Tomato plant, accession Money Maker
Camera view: tilt-top (135 deg); turntable rotation: 90 degrees
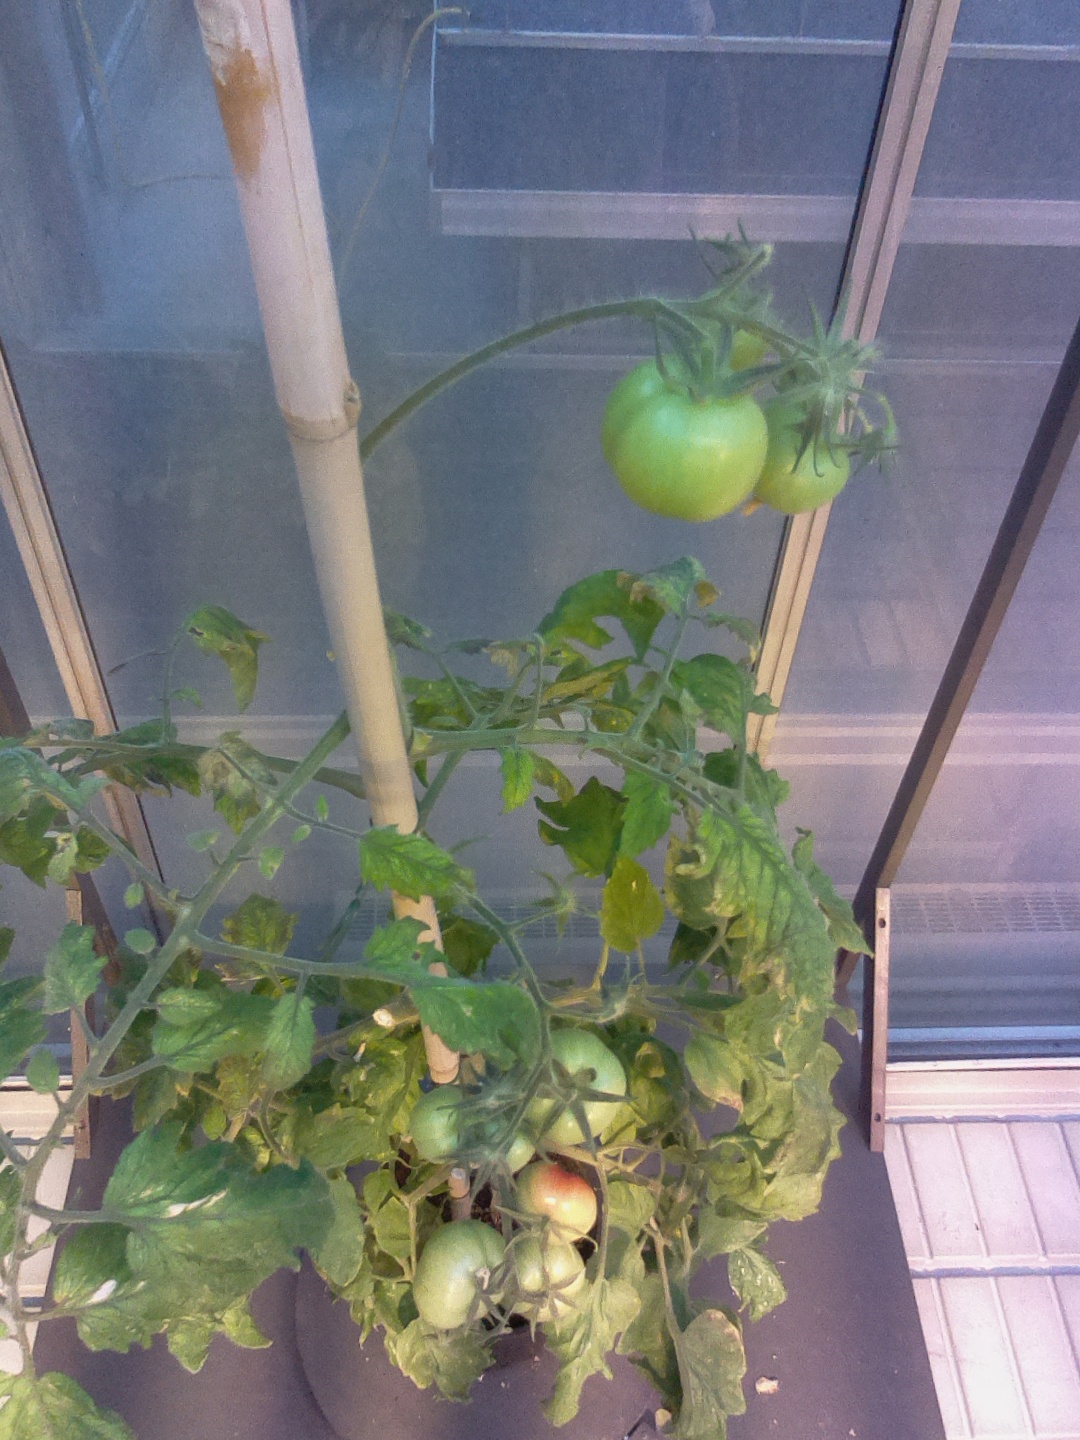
BBCH growth stage 80: fruits start showing typical ripe color (orange -> red)